Mary Ann Davenport

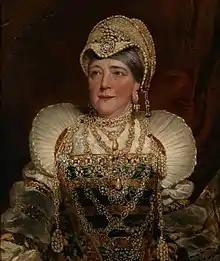
Mary Ann Davenport in "Henry VIII"

She was born at Launceston, Cornwall. She first appeared on the stage at Bath in December 1784, as Lappet in Henry Fielding's "The Miser". After two seasons at Bath she performed in Exeter and Bristol, where in 1786 she married George Gosling Davenport (1758?–1814), a provincial actor. They later worked at the Crow Street Theatre in Dublin, and at Covent Garden. In 1806 she appeared as Lady Denny in Henry VIII (play) with Sarah Siddons as Queen Katherine, John Philip Kemble as Cardinal Wolsey. Her husband’s acting talents were unequal to hers, though he was regarded as a useful member of the company, serving as secretary to the Covent Garden Theatrical Fund until he retired in 1812. After his death, Mary Ann lived in seclusion with her daughter.